2015 San Sebastián del Oeste ambush

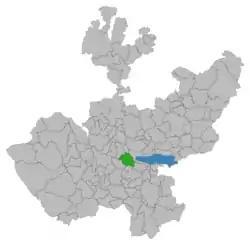
Location of Zacoalco de Torres, Jalisco (in green), where the previous attacks took place

However, the police was able to neutralize the aggression and kill four of them, including El Gringo. One policeman was wounded in the attack; he was shot in the leg and calf, but was reported in stable condition. At the time of his death, El Gringo was suspected by law enforcement to be the regional leader of the CJNG in Zocalco de Torres and other municipalities of the region. There were 10 pending investigations against him, and he was suspected to be involved in gas theft, kidnappings, and in at least nine homicides. They also believed that he was responsible for a number of attacks against law enforcement, including the gunfight that left four Mexican Army soldiers dead on 12 May 2014 in Guachinango, Jalisco, and the murder of two police investigators in Tlajomulco de Zúñiga, Jalisco on 29 July 2014. According to investigators, El Mencho reportedly ordered the CJNG to carry out attacks against the government security forces in Jalisco as retaliation for El Gringo's death.